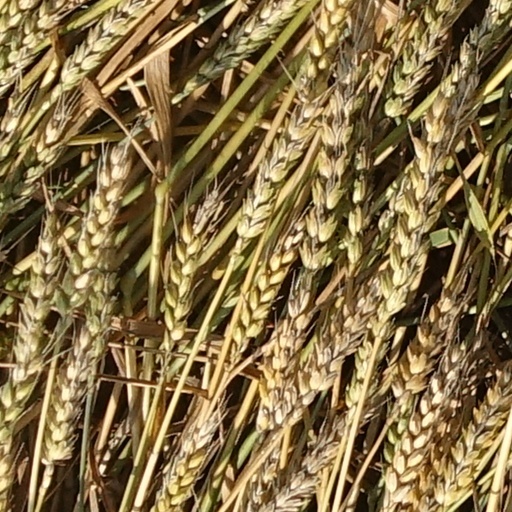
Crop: wheat